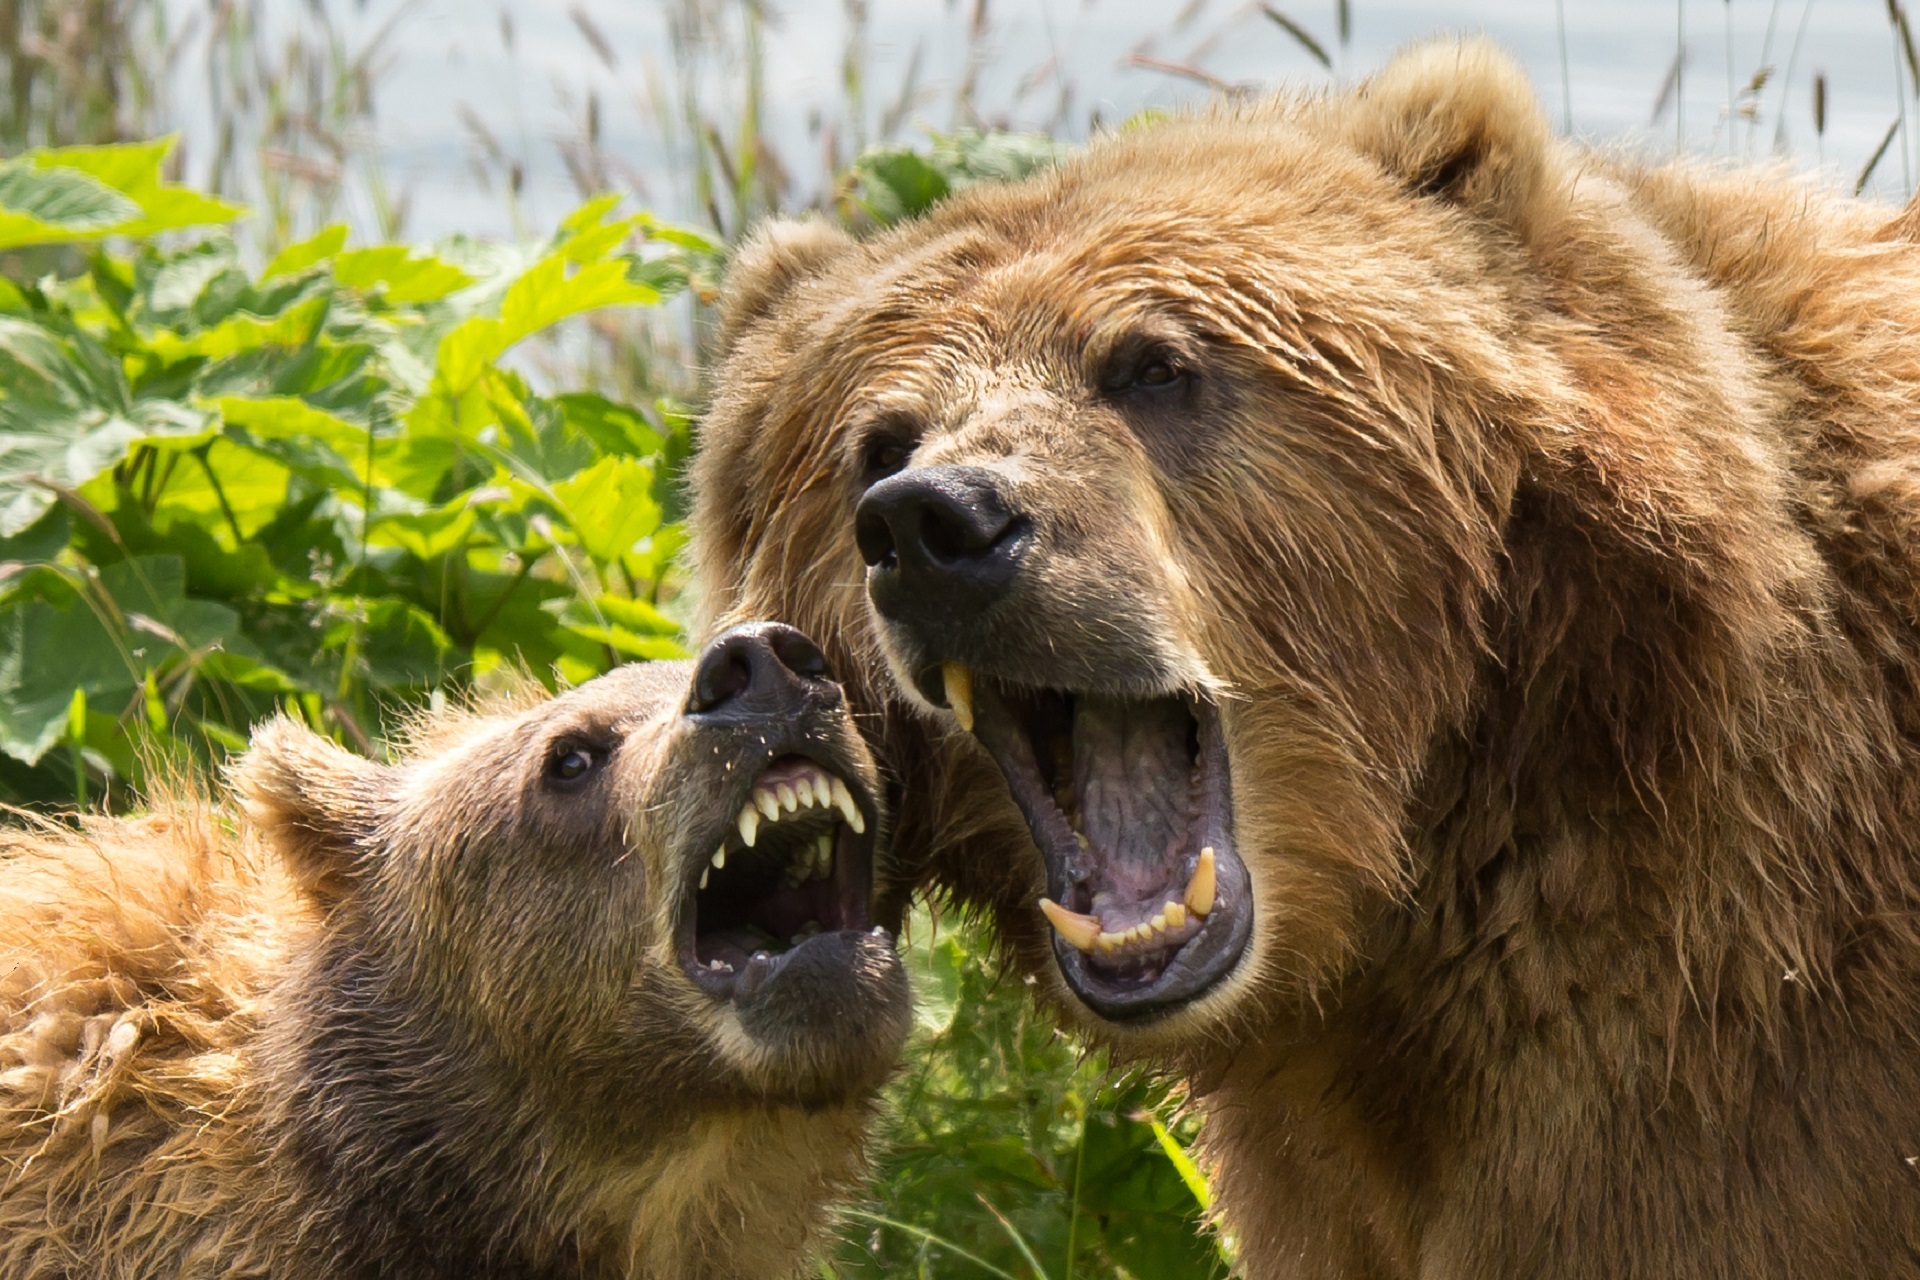
nature, wilderness, female, bear, wildlife, wild, zoo, fur, portrait, mammal, fauna, mouth, brown bear, looking up, close up, outdoors, sow, snout, furry, vertebrate, teeth, heads, cub, growling, kodiak brown bears, grizzly bear, dog breed group